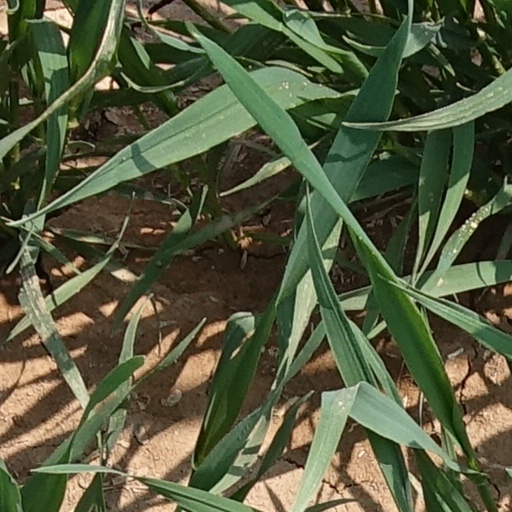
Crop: wheat